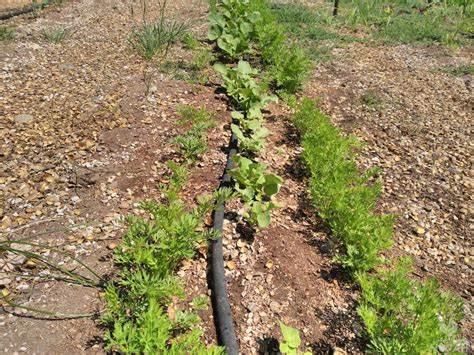
Mfumo wa umwagiliaji ambao unatumika kwenye mashamba yaliyopandwa mazao kwa mpangilio wa mistari, kukiwa na bomba refu lililolazwa ambalo linadondosha maji kwa njia ya matone na kufanya udongo kuwa na unyevunyevu muda wote.